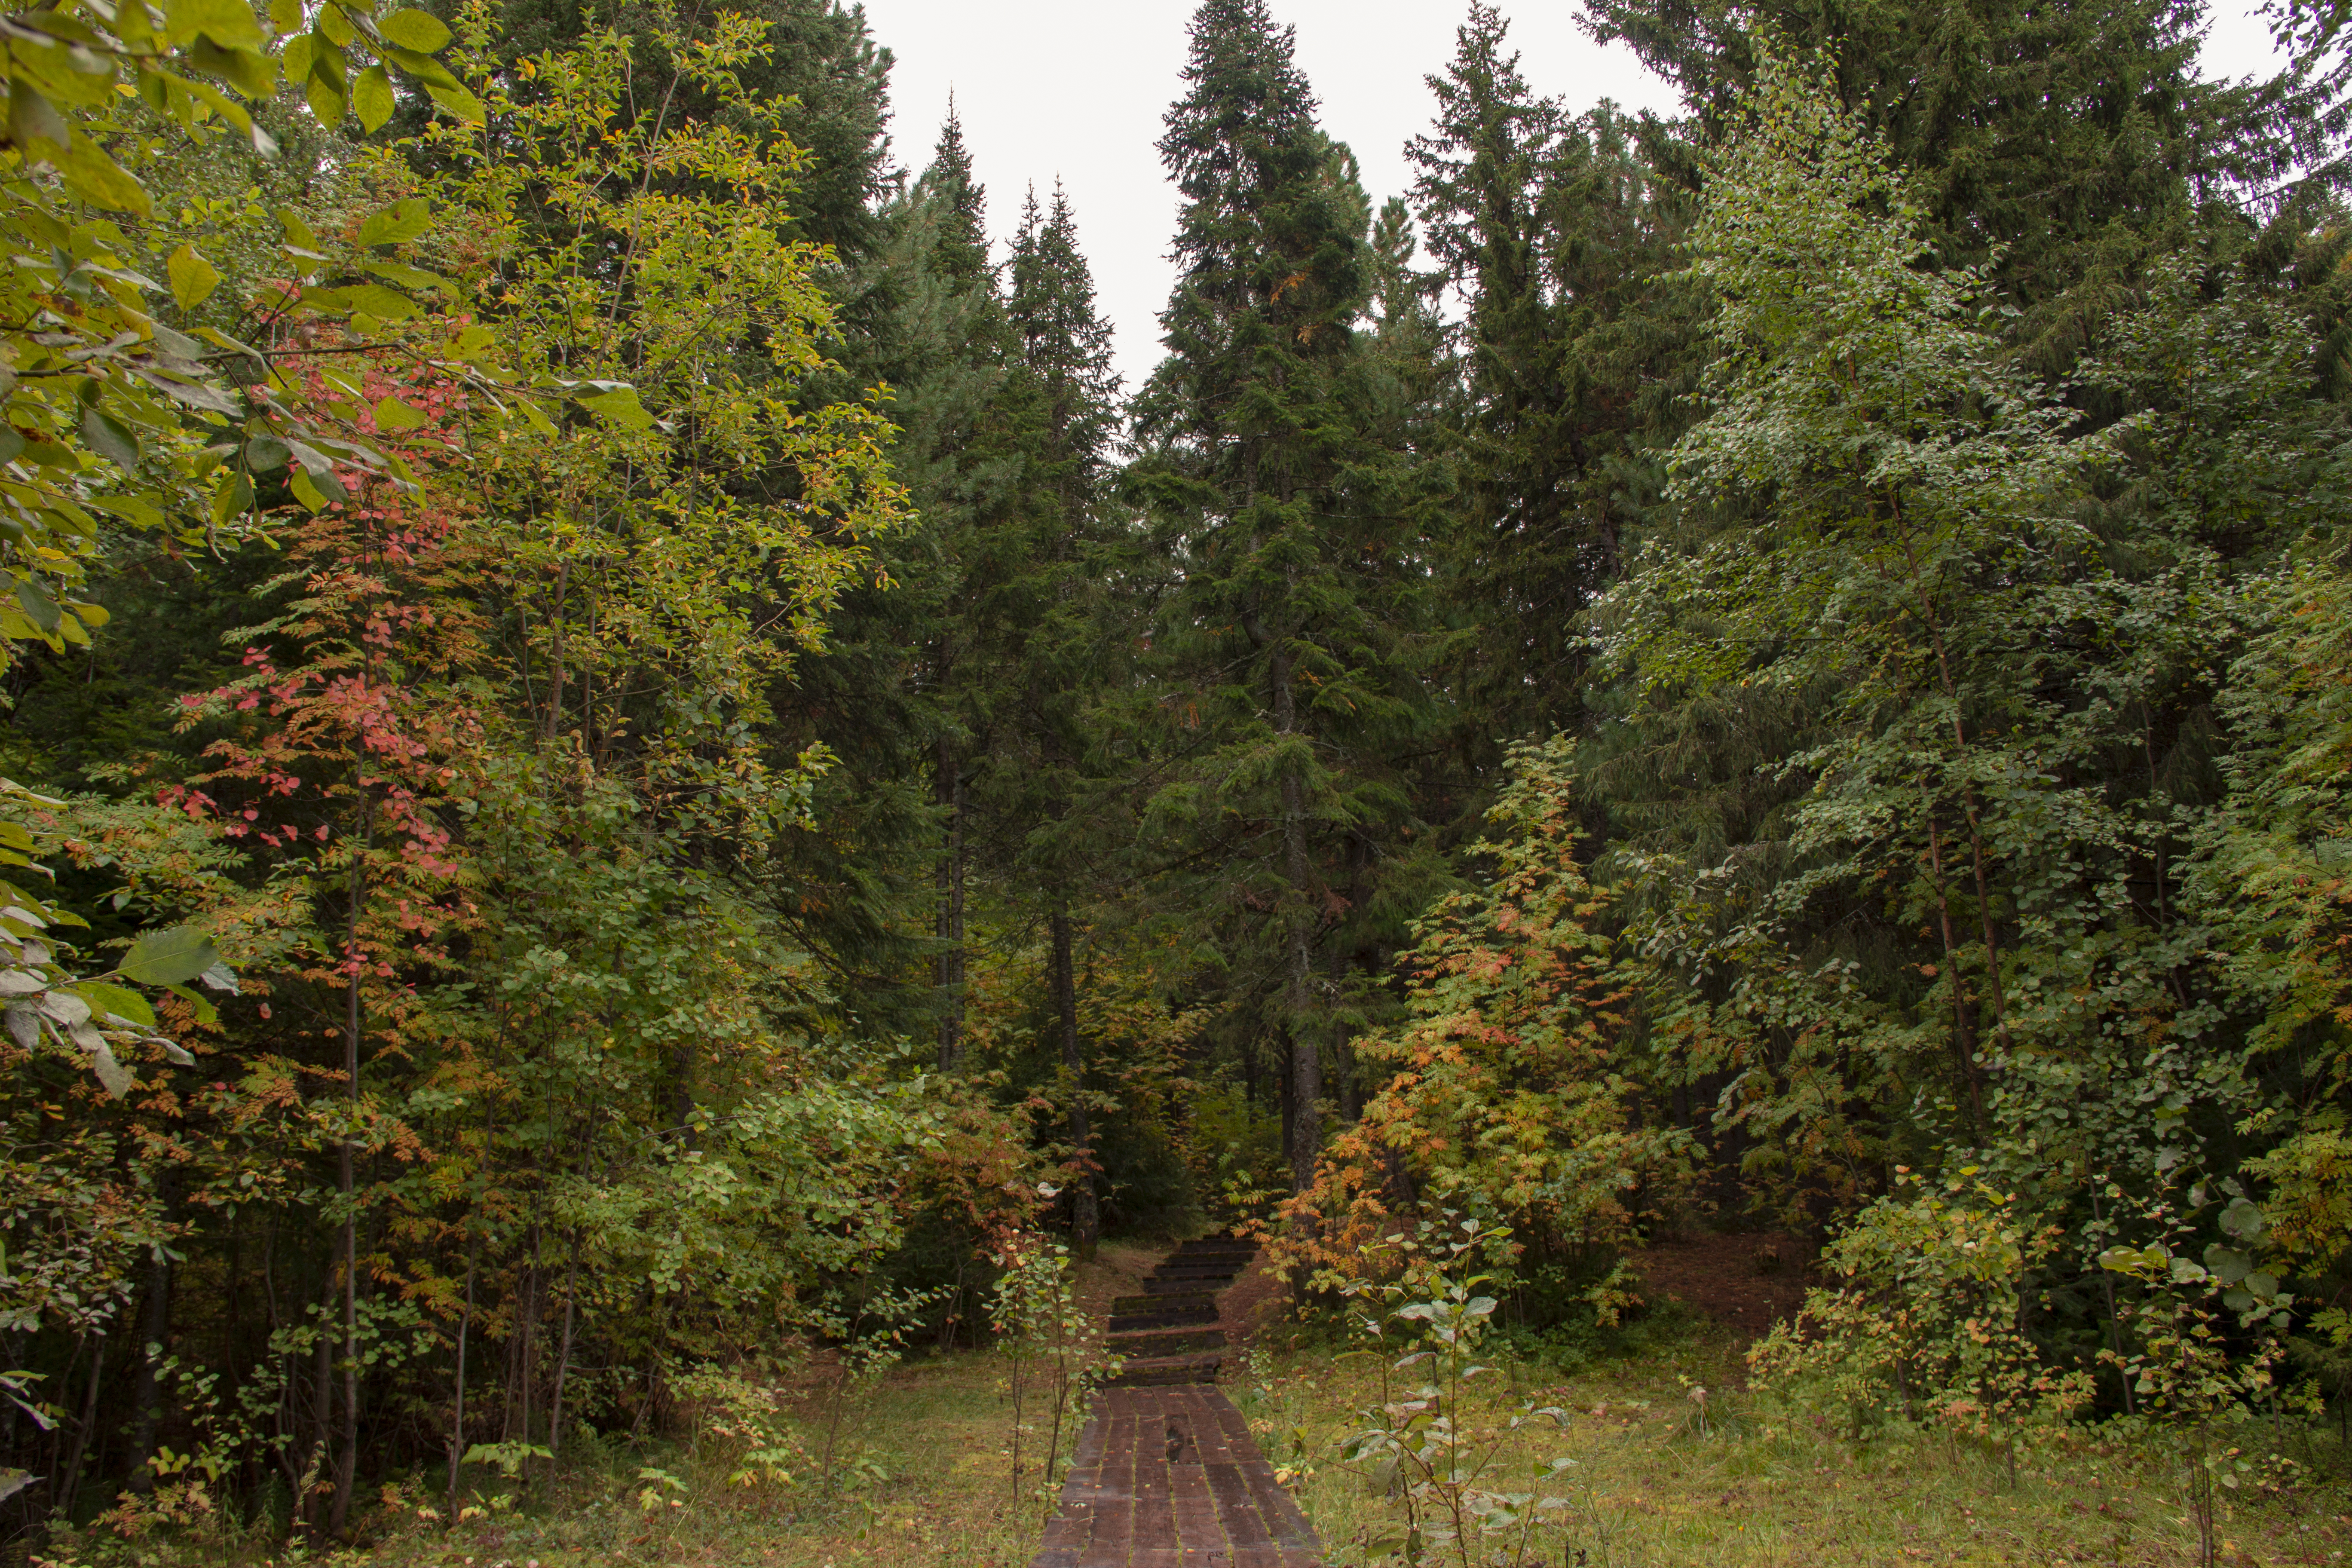
trail, forest, autumn, trees, road, tree, nature, natural environment, tropical and subtropical coniferous forests, vegetation, natural landscape, biome, temperate broadleaf and mixed forest, leaf, nature reserve, woody plant, spruce fir forest, wilderness, old growth forest, plant, temperate coniferous forest, Northern hardwood forest, woodland, American larch, conifer, larch, plant community, pine family, valdivian temperate rain forest, grove, grass, evergreen, landscape, spruce, national park, state park, deciduous, path, fir, wood, jungle, dirt road, thoroughfare, rainforest, pine, shrub, red pine, cypress family